Economic history of Mexico

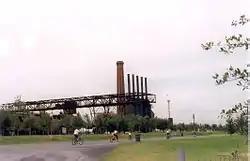
Parque Fundidora (Fundidora Park) with steel mill ruins, east of Monterrey.

The outbreak of the Revolution in 1910 began as a political crisis over presidential succession and exploded into civil wars of movement in northern Mexico and guerrilla warfare in the peasant centers near Mexico City. The former working relationship between the Mexican government and foreign and domestic enterprises was nearing an end with the fall of the Díaz government, producing uncertainty for businesses. The upstart challenger to Porfirio Díaz in the 1910 election, Francisco I. Madero, was from a very wealthy, estate-owning family in northern Mexico. After the fraudulent election, Madero issued the Plan of San Luis Potosí, calling for a revolt against Díaz. In his plan he made the vague promise to return stolen village lands, making Madero appear sympathetic to the peasantry and potentially bringing about land reform. For Mexican and foreign large-land owners, Madero's vague promise was a threat to their economic interests. For the peasants in Morelos, a sugar-growing area close to Mexico City, Madero's slowness to make good on his promise to restore village lands prompted a revolt against the government. Under the Plan of Ayala, sweeping land reform was the core of their demands. Earlier, the demands by the Liberal Party of Mexico (PLM) articulated a political and economic agenda, much of which was incorporated into the Constitution of 1917.